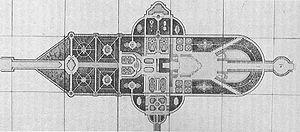
Carl von Effner, Karl von Effner, Carl Joseph von Effner ou Carl Effner, est un jardinier paysagiste allemand qui fut Königlich Bayerischer Hofgärtendirektor.